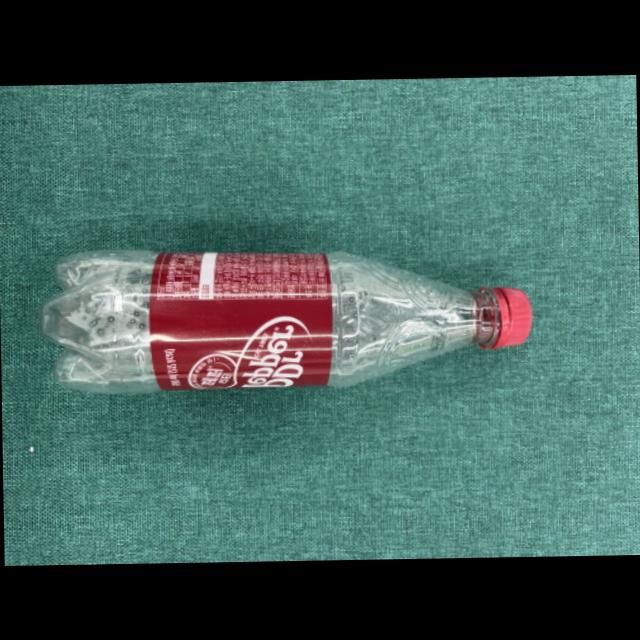
Label: bottles